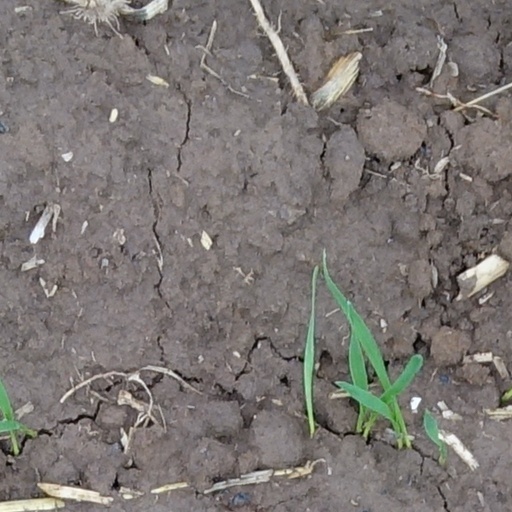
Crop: wheat